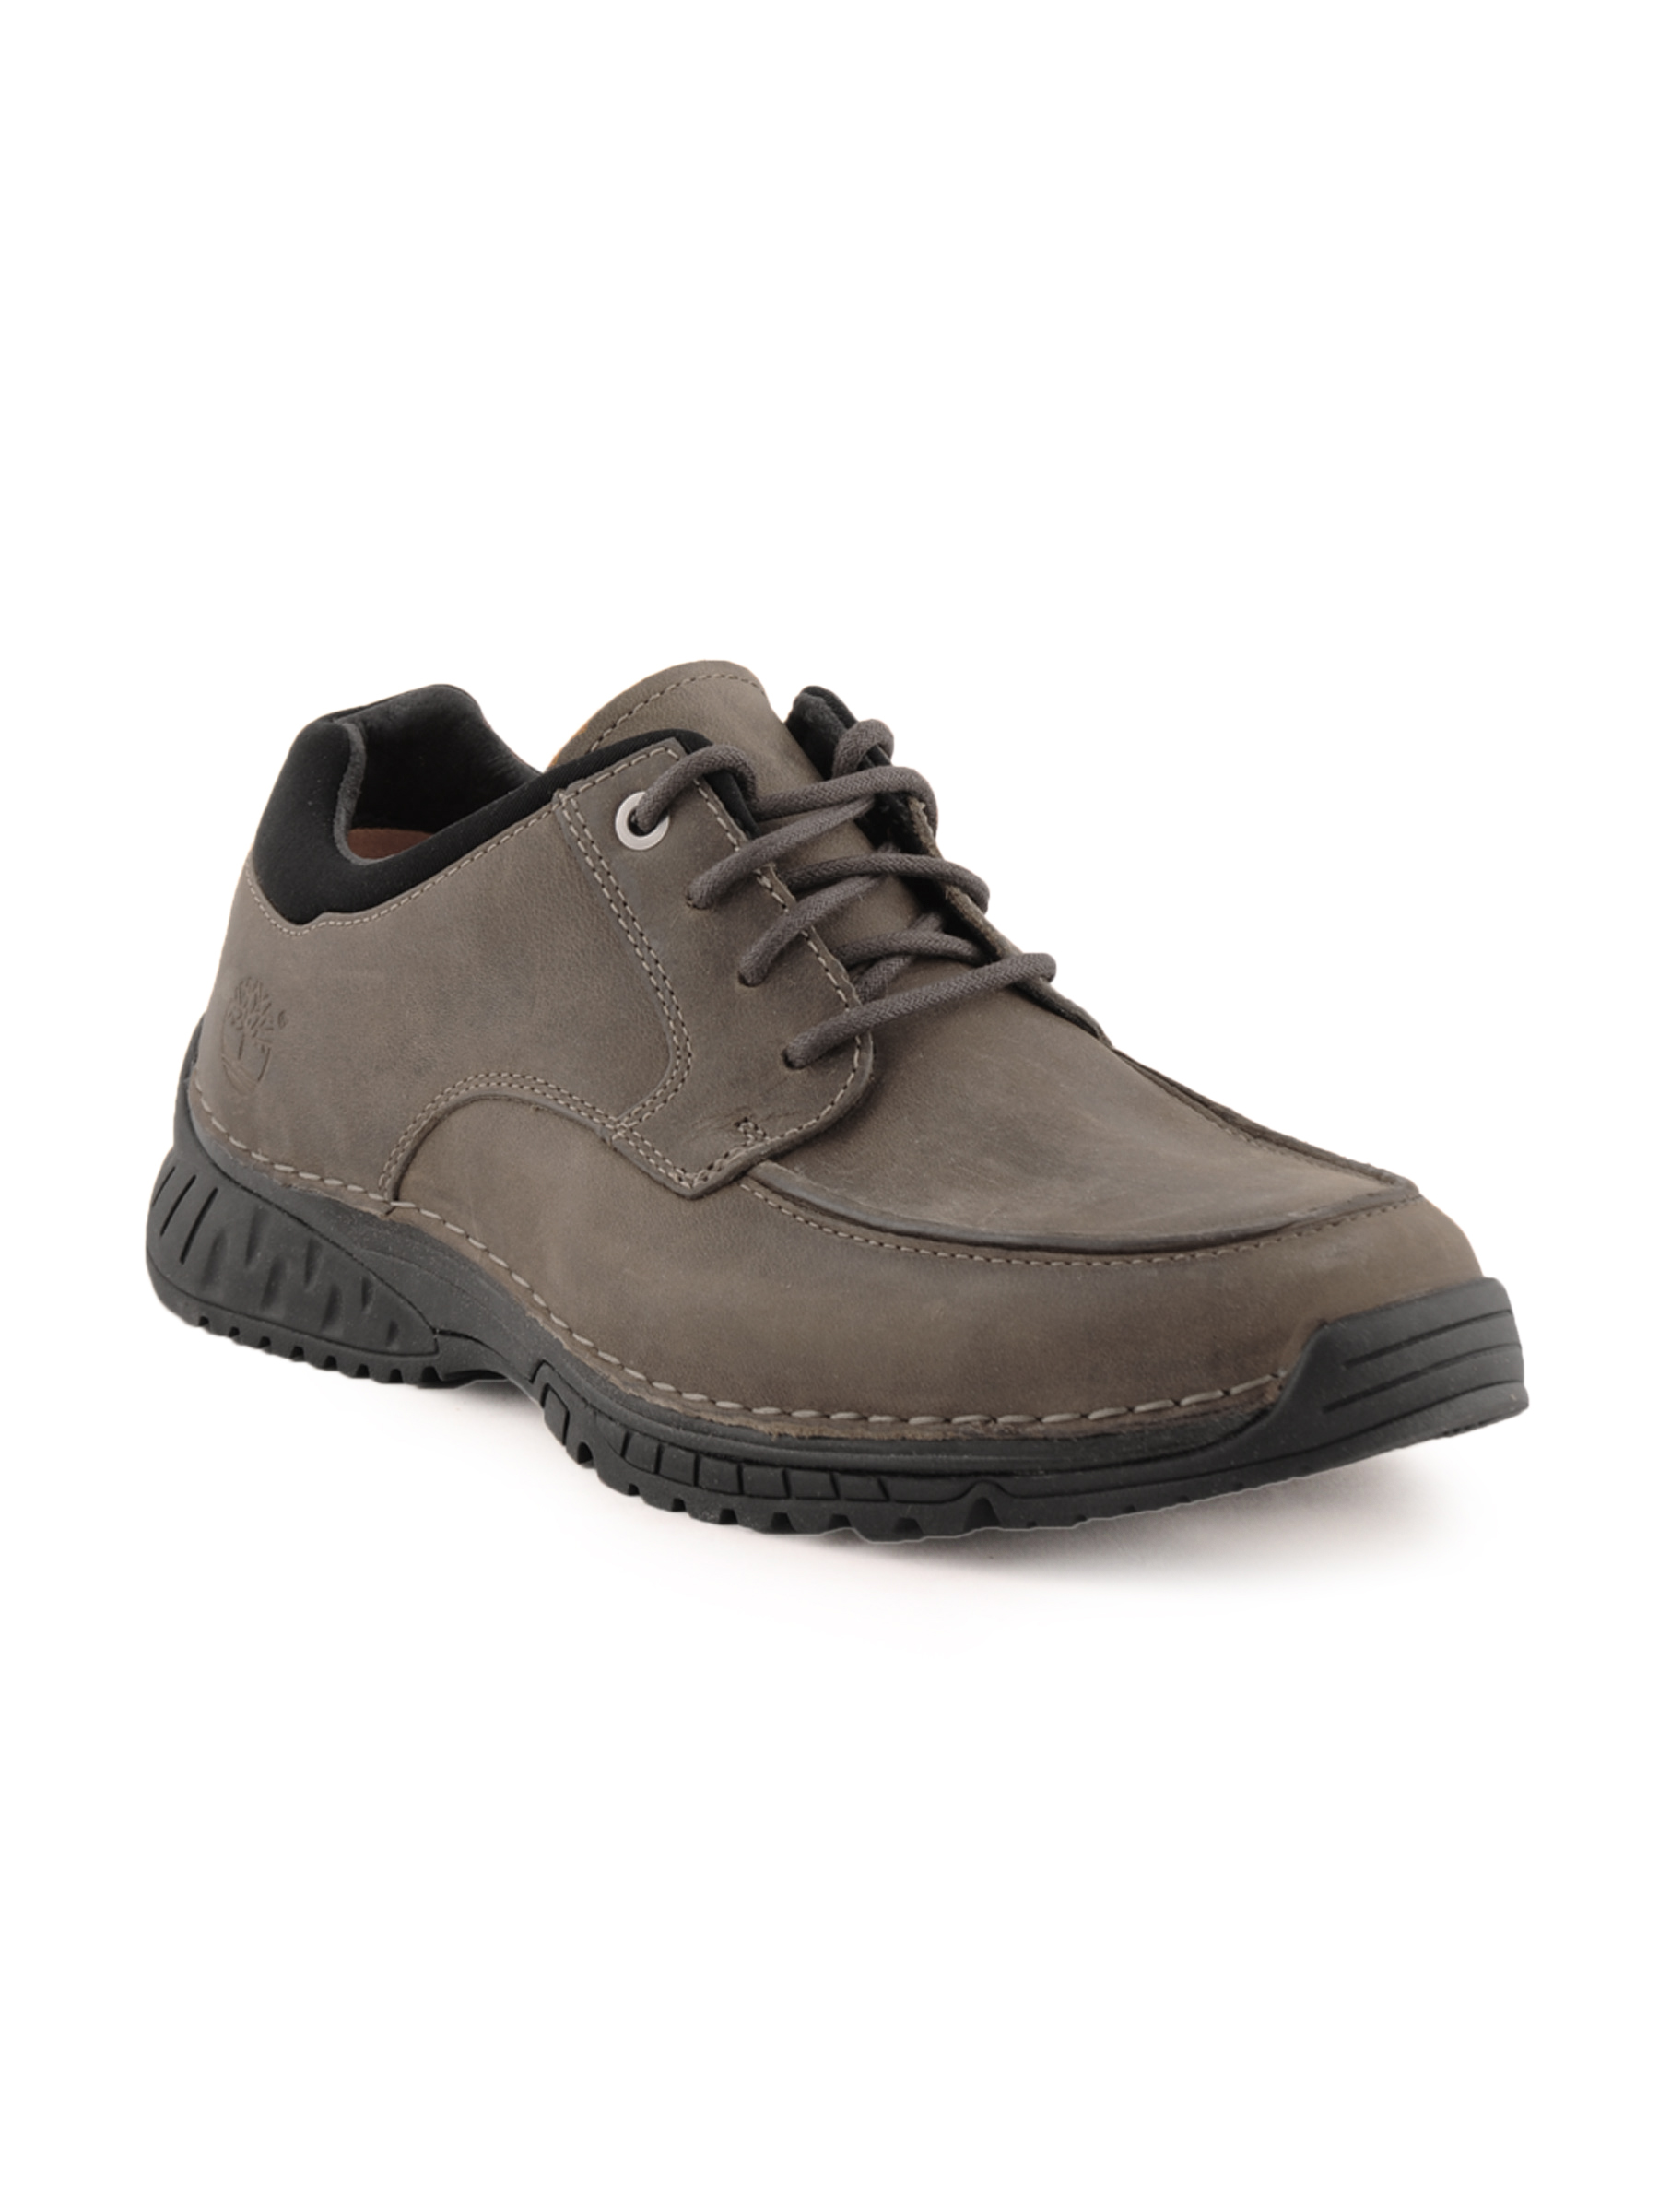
Timberland Men Casual Brown Casual Shoes
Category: Footwear / Shoes / Casual Shoes
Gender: Men
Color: Brown
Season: Fall 2011
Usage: Casual